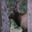
Label: deer